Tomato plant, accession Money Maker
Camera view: bottom (45 deg); turntable rotation: 60 degrees
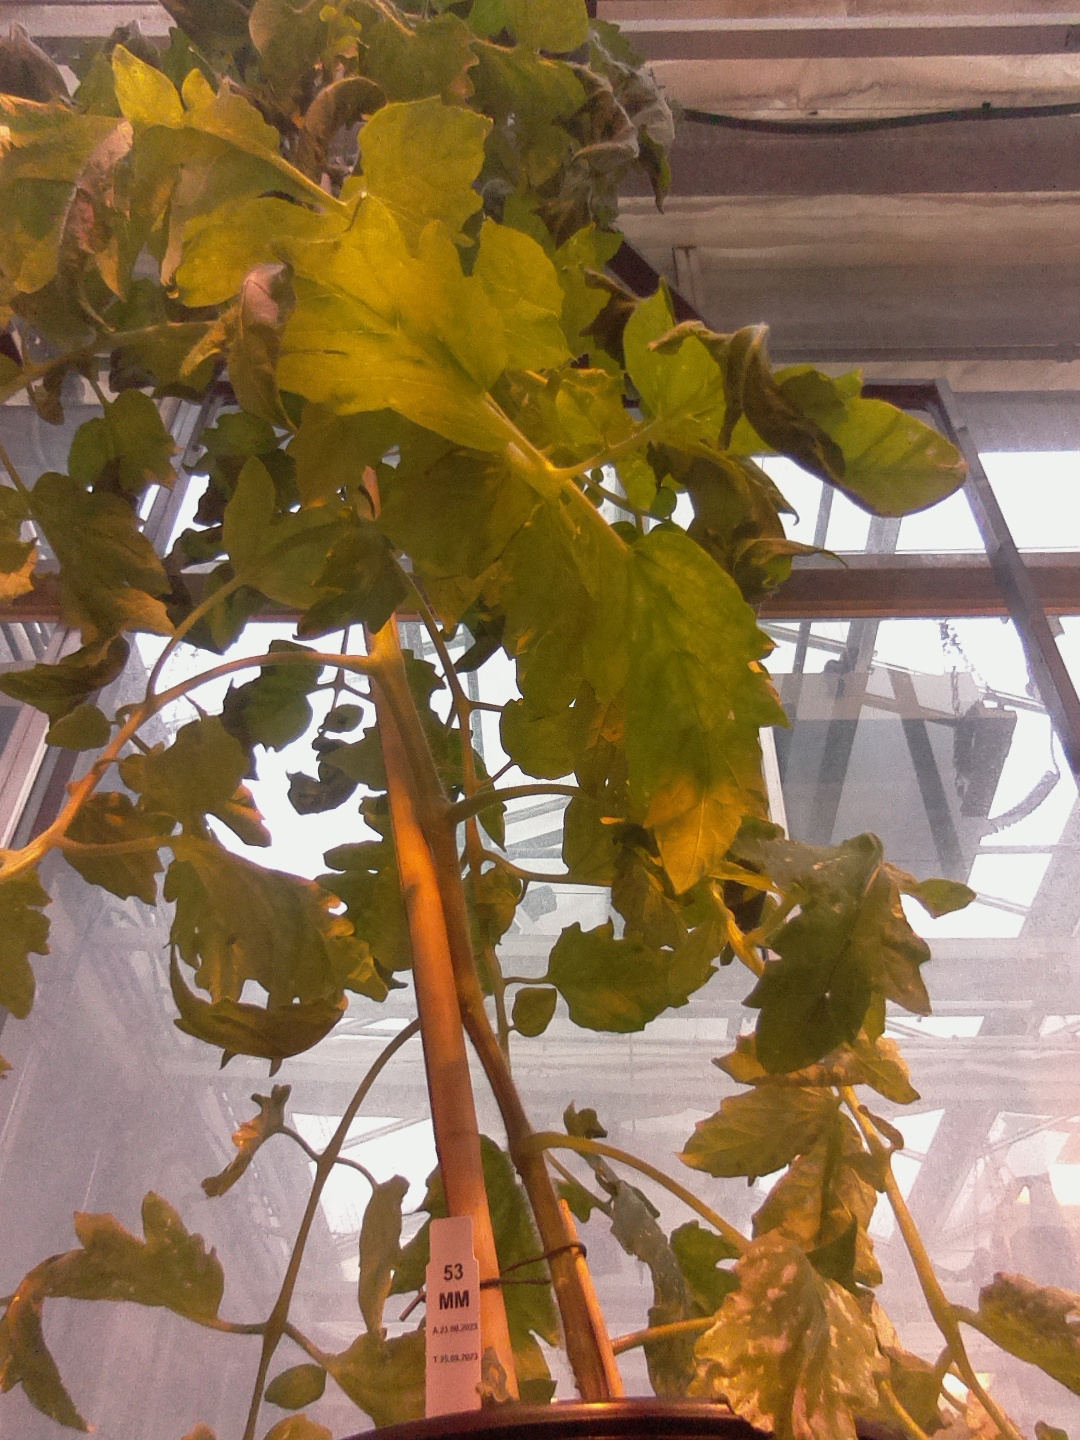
BBCH growth stage 70: Fruits at the main stem or branches visibles